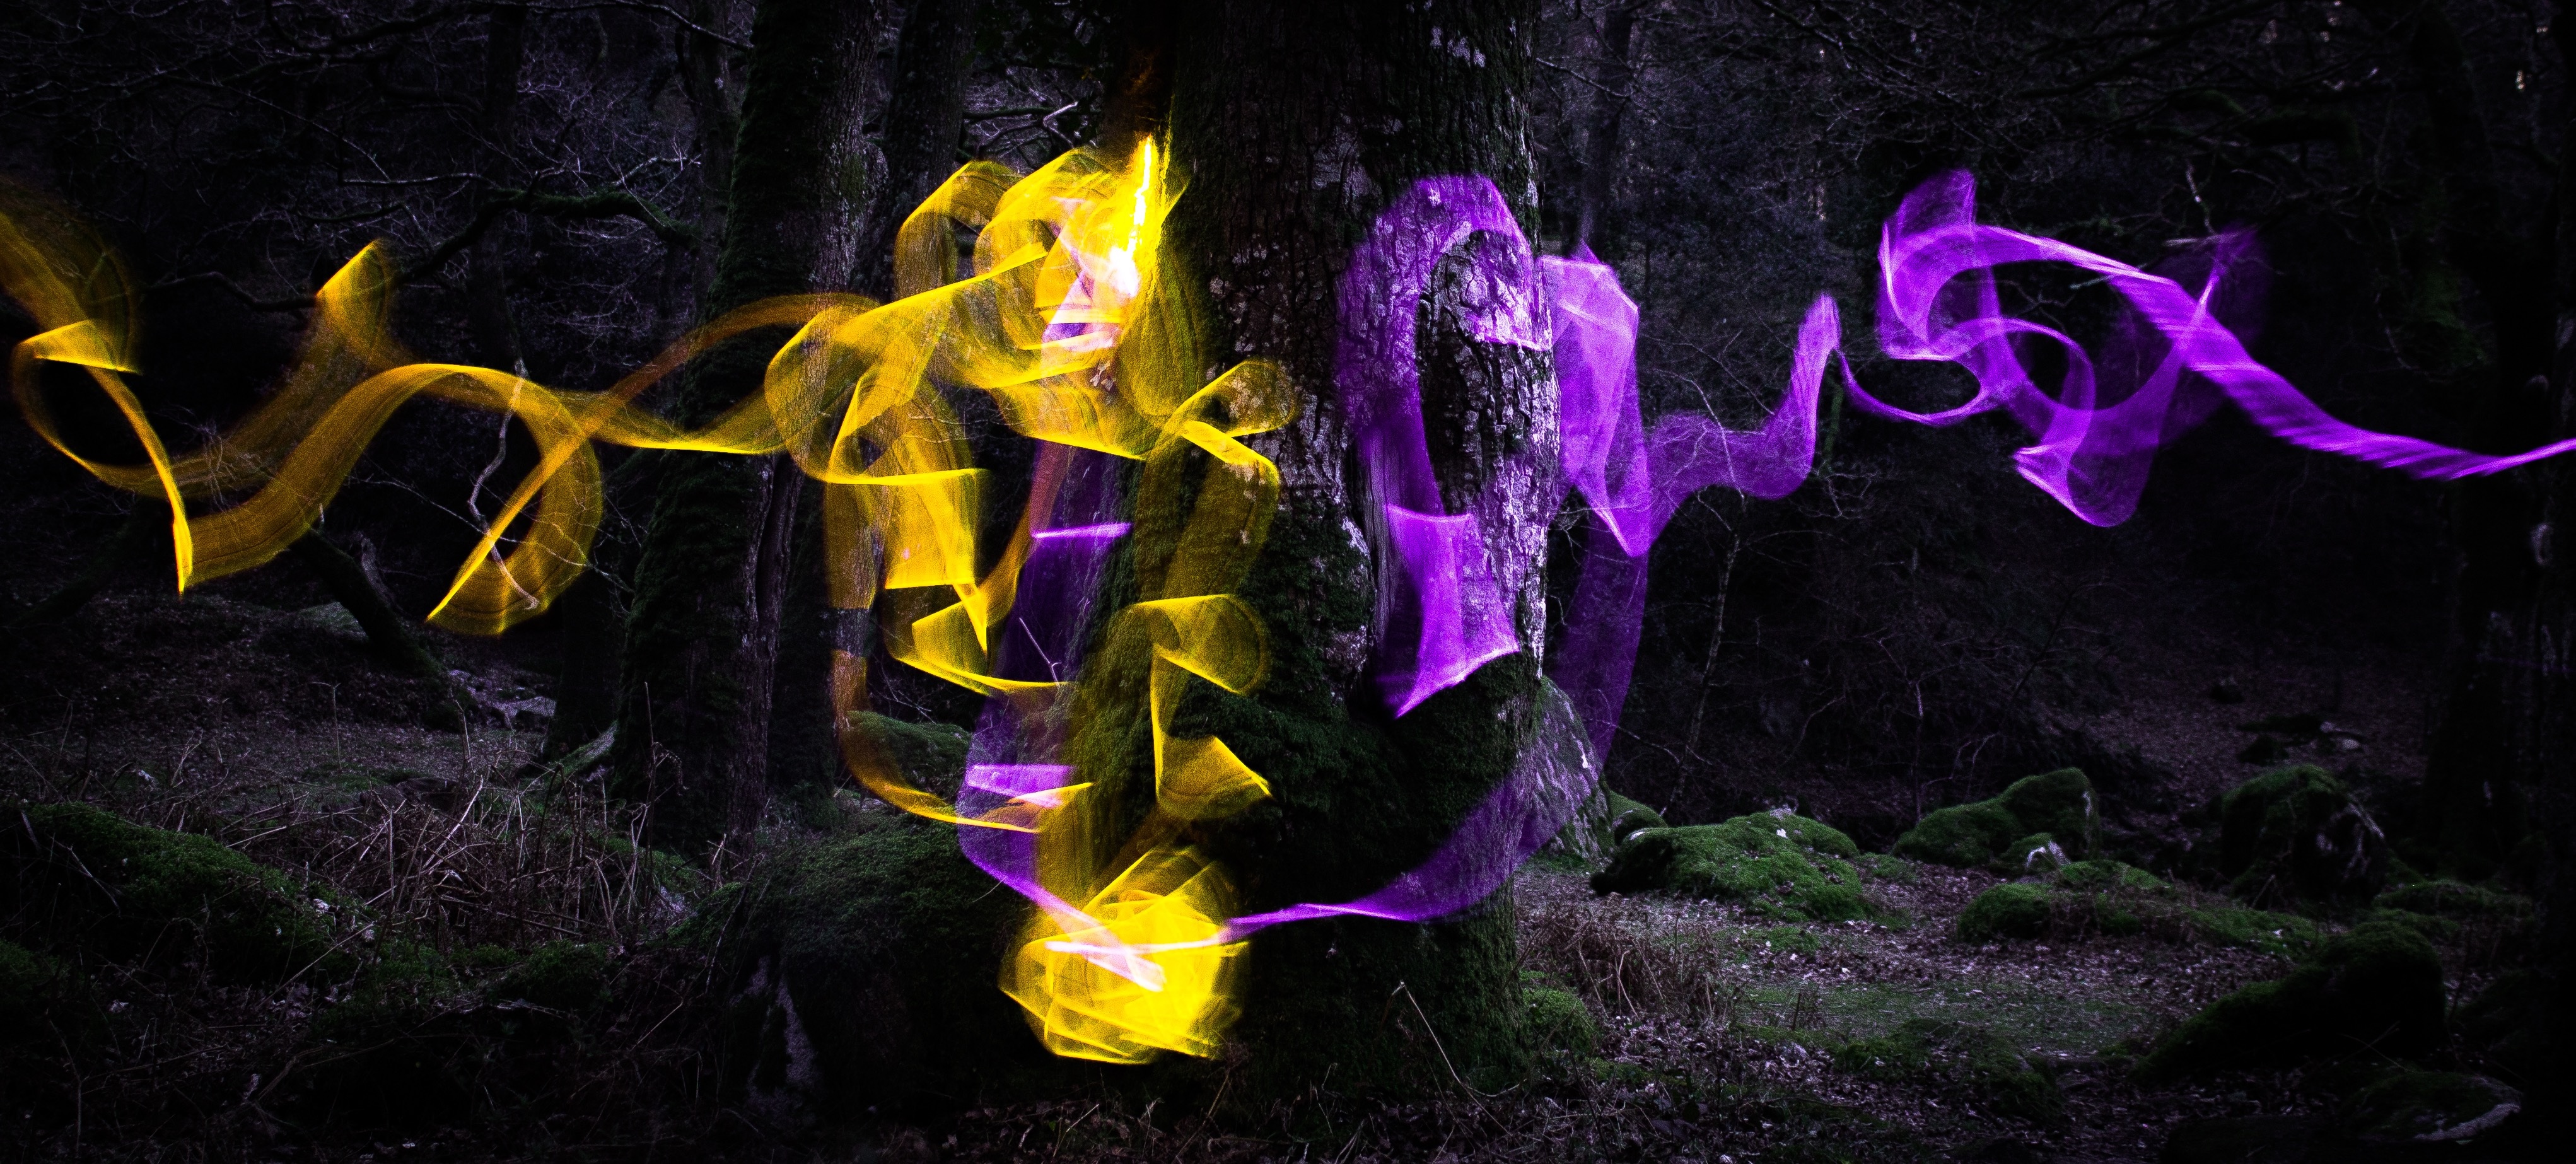
landscape, tree, nature, forest, light, night, photography, mystical, dark, darkness, outdoors, magic, slow, magical, screenshot, mythology, spell, outdoor lighting